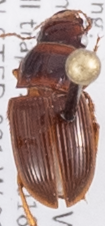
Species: Cratacanthus dubius
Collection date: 2018-06-28
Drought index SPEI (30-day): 0.04
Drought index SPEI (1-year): -0.36
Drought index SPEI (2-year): -0.39